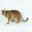
Label: cat